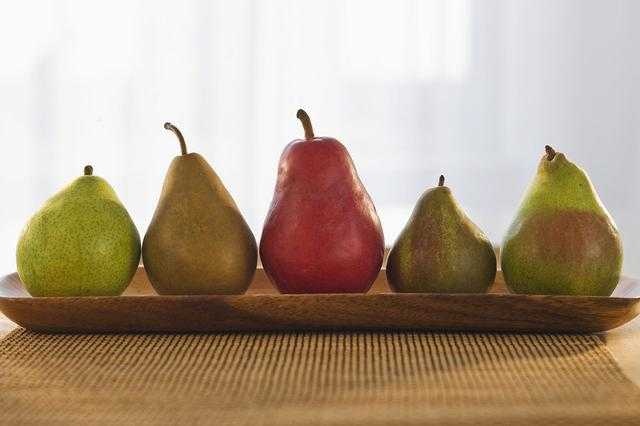
Label: Pear